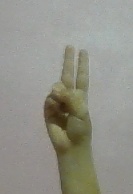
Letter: taa